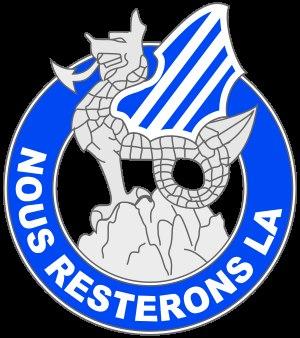
La 3ᵉ division d'infanterie des États-Unis est une des divisions d'infanterie de l'armée américaine.